Talbot Baines Reed

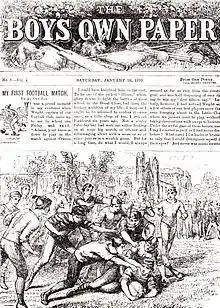
Issue No. 1 of "The Boy's Own Paper", 18 January 1879, with Reed's short story "My First Football Match"

Although Reed would later jokingly describe his work for the family firm as "drudgery", in reality he was enthusiastic about the trade and worked hard to master it. Early in his career he met the leading printer and bibliographer of the day, William Blades, from whom he acquired a lasting fascination with the printing and typefounding crafts. While still relatively inexperienced, Reed was asked by Blades to help organise a major exhibition to mark the 400th anniversary of William Caxton's printing of "The Game and Playe of the Chesse". This was thought to be the first book printed in England, in 1474, and the exhibition was originally planned for 1874. However, Blades's research indicated that Caxton's first printing in England had been in 1477, of a different book: "The Dictes and Notable Wise Sayings of the Philosophers", so the quatercentenary celebrations were rescheduled accordingly. The exhibition was held during the summer of 1877, at South Kensington, and was opened by William Gladstone, the former and future prime minister. It included displays of Caxton's printed works, together with many examples of printing through the intervening years. Reed contributed an essay to the exhibition's catalogue, entitled "The Rise and Progress of Type-Founding in England". The exhibition was supported by leading London printers, publishers, booksellers, antiquarians and scholars, and attracted wide public interest.